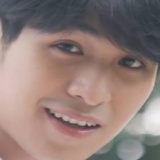
diễn viên Đỗ Nhật Trường